Blue Light (TV series)

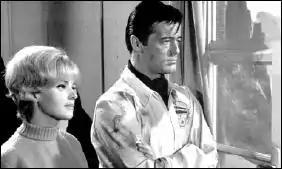
Christine Carère as Suzanne Duchard and Robert Goulet as David March in "Blue Light"

Prior to Nazi Germanys conquest of Europe, the United States places 18 sleeper agents – collectively forming an espionage organization called "Code: Blue Light" – inside Germany, assigned to penetrate the German high command during World War II. Journalist David March is one of them. He passes himself off to the Germans as a foreign correspondent who has officially renounced his American citizenship and come to Germany in order to support the Nazi cause. The Germans put him to work as a writer and broadcaster of Nazi propaganda – and occasionally as a spy for Germany. The Germans catch and execute the other 17 Blue Light agents, and as the lone survivor March must work hard to maintain his cover and avoid detection and arrest by German counterintelligence agents while secretly spying for the Allies. He is so deeply undercover that except for a few United States Government officials who know that he is a double agent loyal to the United States, the entire world believes him to be a pro-Nazi traitor – so much so that not only does he discover that a woman he loves has committed suicide because of his supposed support for Nazism, but he must also avoid capture or assassination by Allied intelligence agencies unaware that he secretly works for the Allies.